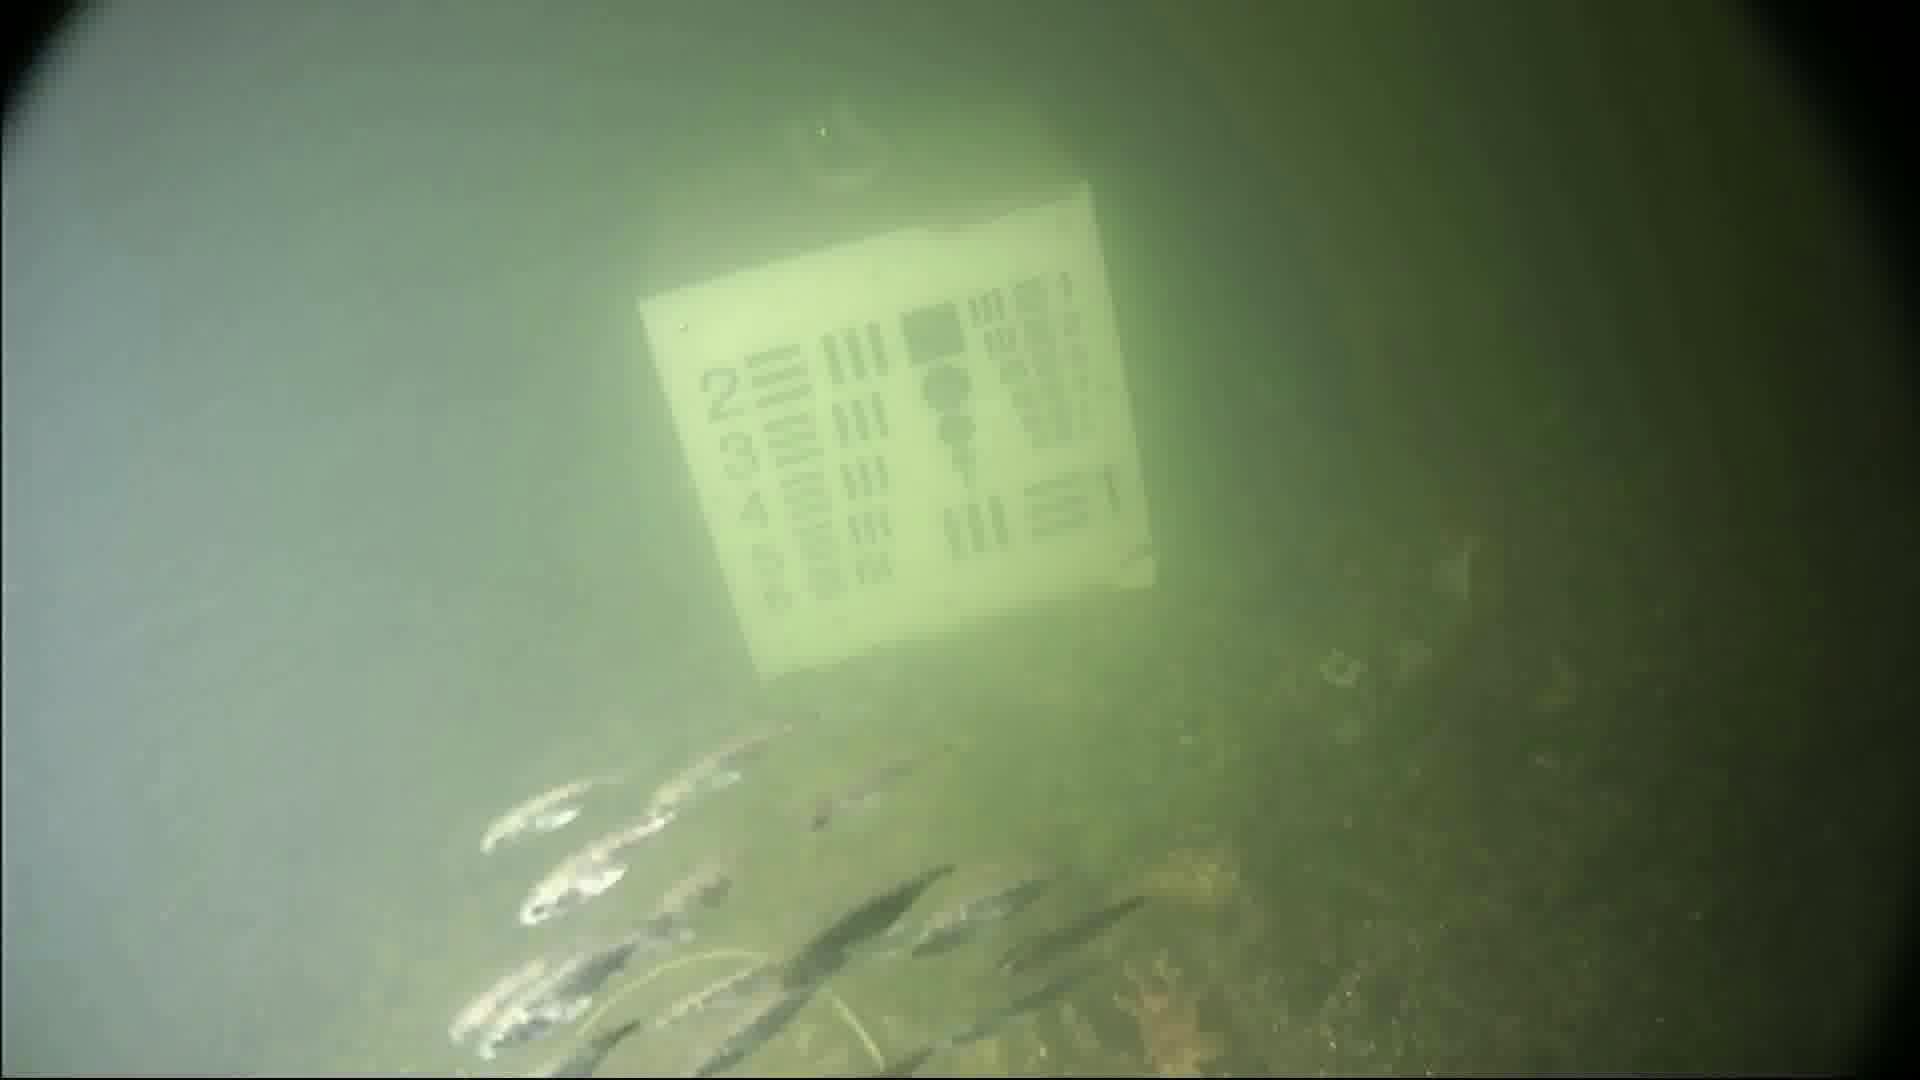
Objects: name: small_fish
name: starfish